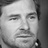
Emotion: happy